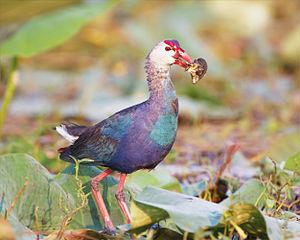
Le Bueng Boraphet est la plus grande zone humide du centre de la Thaïlande, avec une superficie de 224 km². C'est un ensemble lacustre et marécageux situé à l'est de la ville de Nakhon Sawan, juste au sud de la Nan, tout près de son confluent avec la Ping pour former la Chao Phraya.